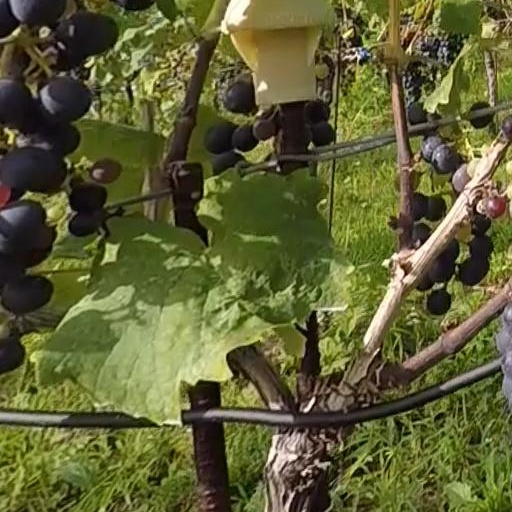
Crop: grape